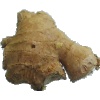
Label: Ginger Root 1